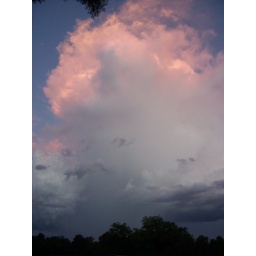
This storm was building one evening near our house